The Franchise (2011 TV series)

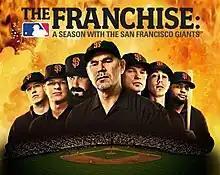
Season 1 title card

The Franchise is an American reality-documentary television show that debuted on July 13, 2011, on the Showtime television network. The series follows Major League Baseball (MLB) teams before and during the baseball season.